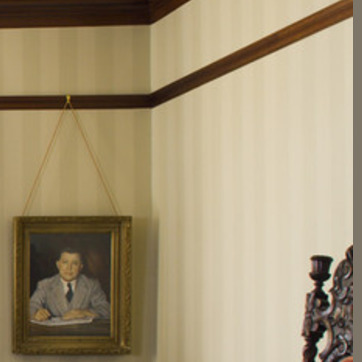
Material: wallpaper